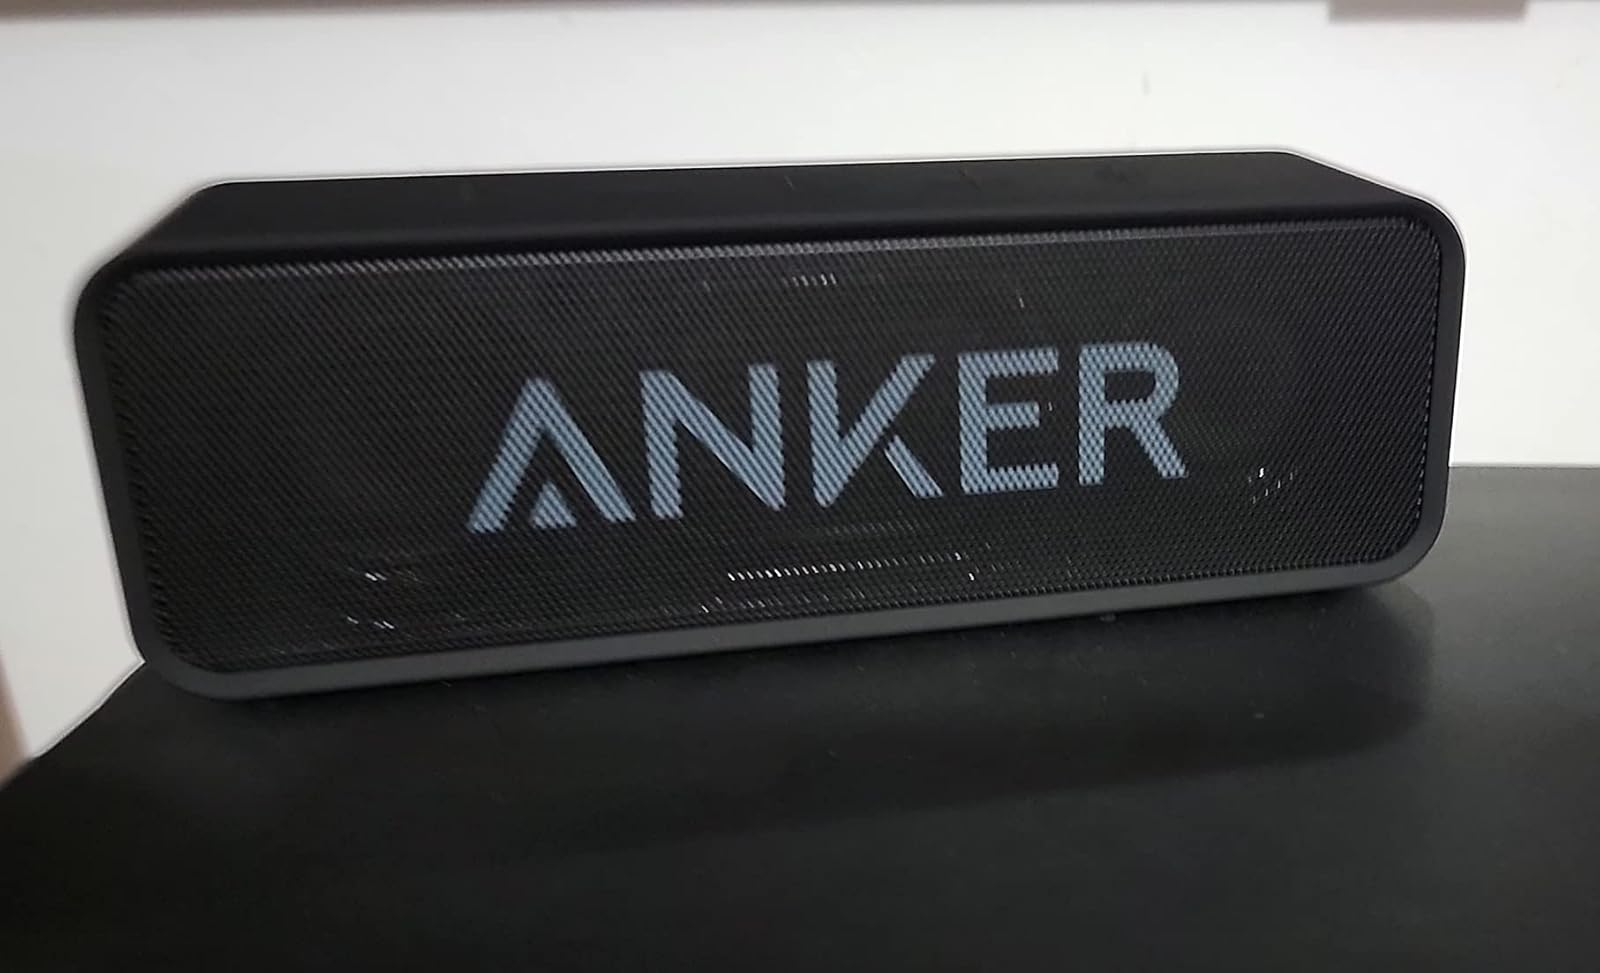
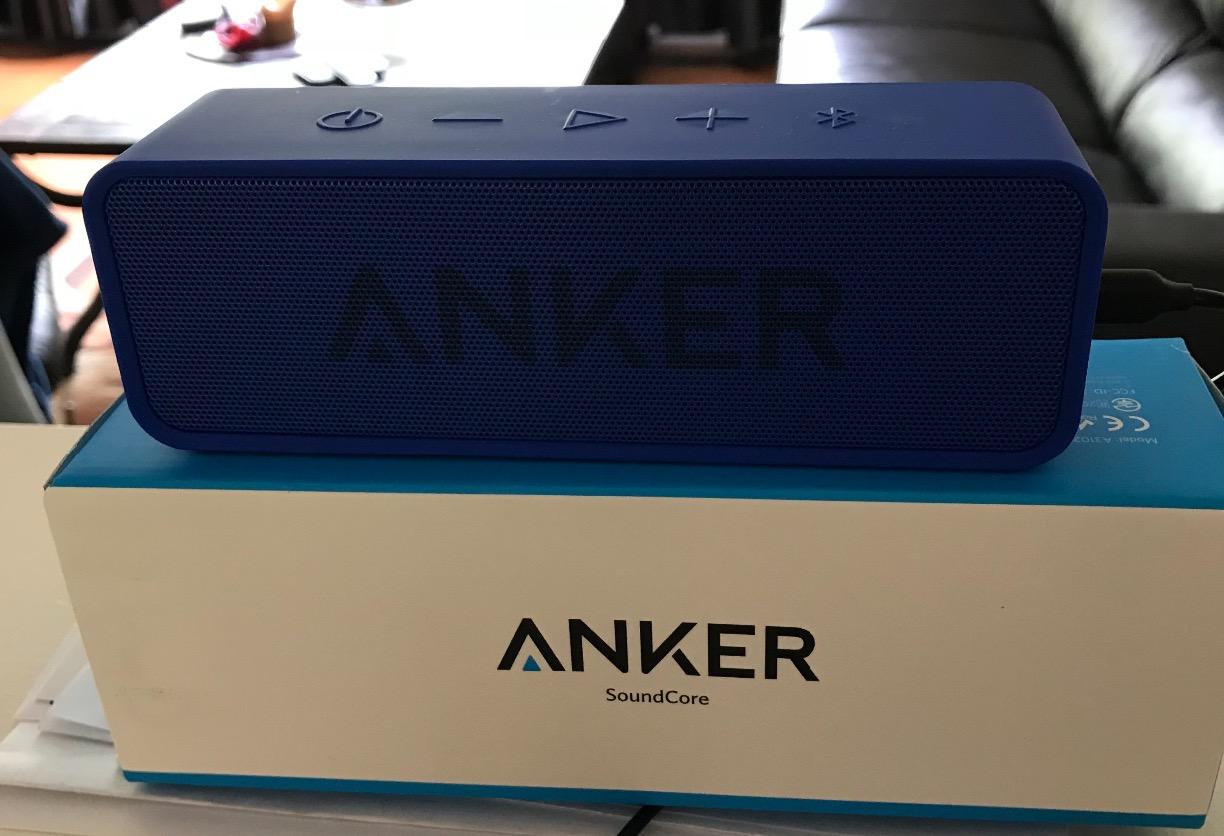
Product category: speaker
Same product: no